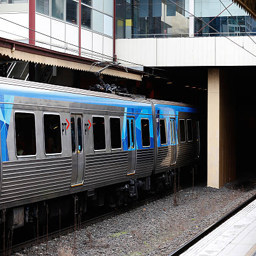
a general view of trains .